Lake Nakuru

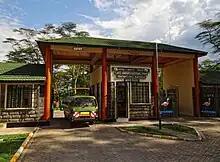
National Park entrance

Since 2021, there has been an alarming increase in the rising water levels at the lake caused by climate change. This upsurge of water levels led to displacement of animals from the park and destruction of property, submersion of the main entrance gate and other park infrastructure.